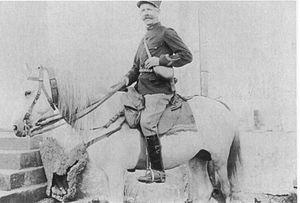
Brigadier des Eaux et Forêts - Caporal Escadron chasseurs forestiers_Draham, Tunisie, autour de 1918.
Les chasseurs forestiers ont existé entre 1875 et 1924 en tant que troupe d'élite.